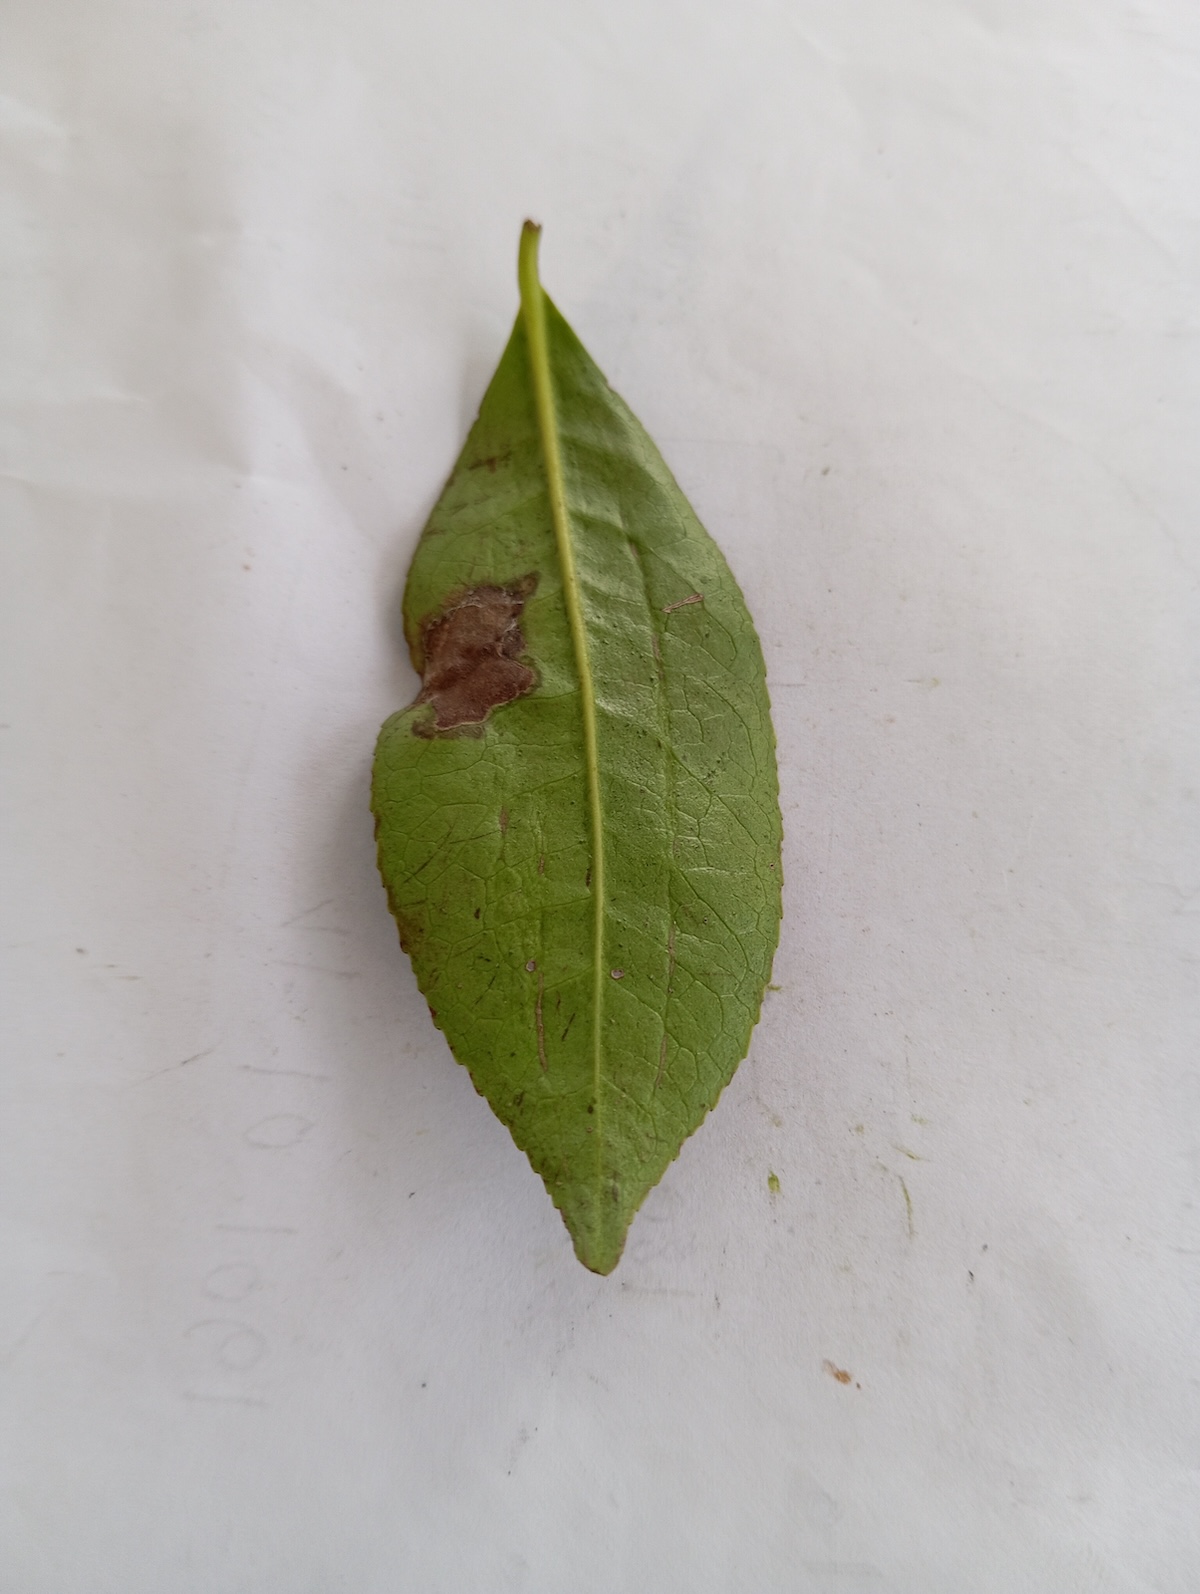
Label: Gray Blight